The Girl on the Pier

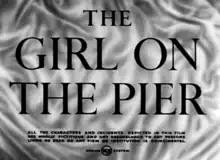
Opening titles

The Girl on the Pier is a 1953 British second feature ('B') crime film directed by Lance Comfort and starring Veronica Hurst, Ron Randell, Brian Roper, Campbell Singer and Anthony Valentine. It was written by Guy Morgan and produced by John Temple-Smith. Crime melodrama set on Brighton Pier.